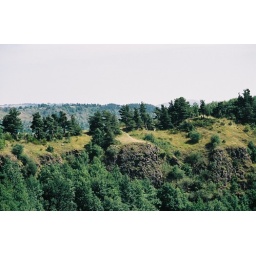
Cliffs and trees above Chambon lake in Auvergne.